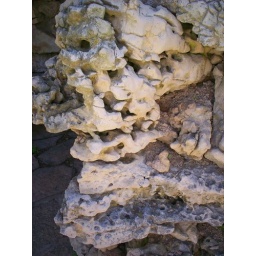
I didn't see the face in the rock till I got the picture up on my computer.